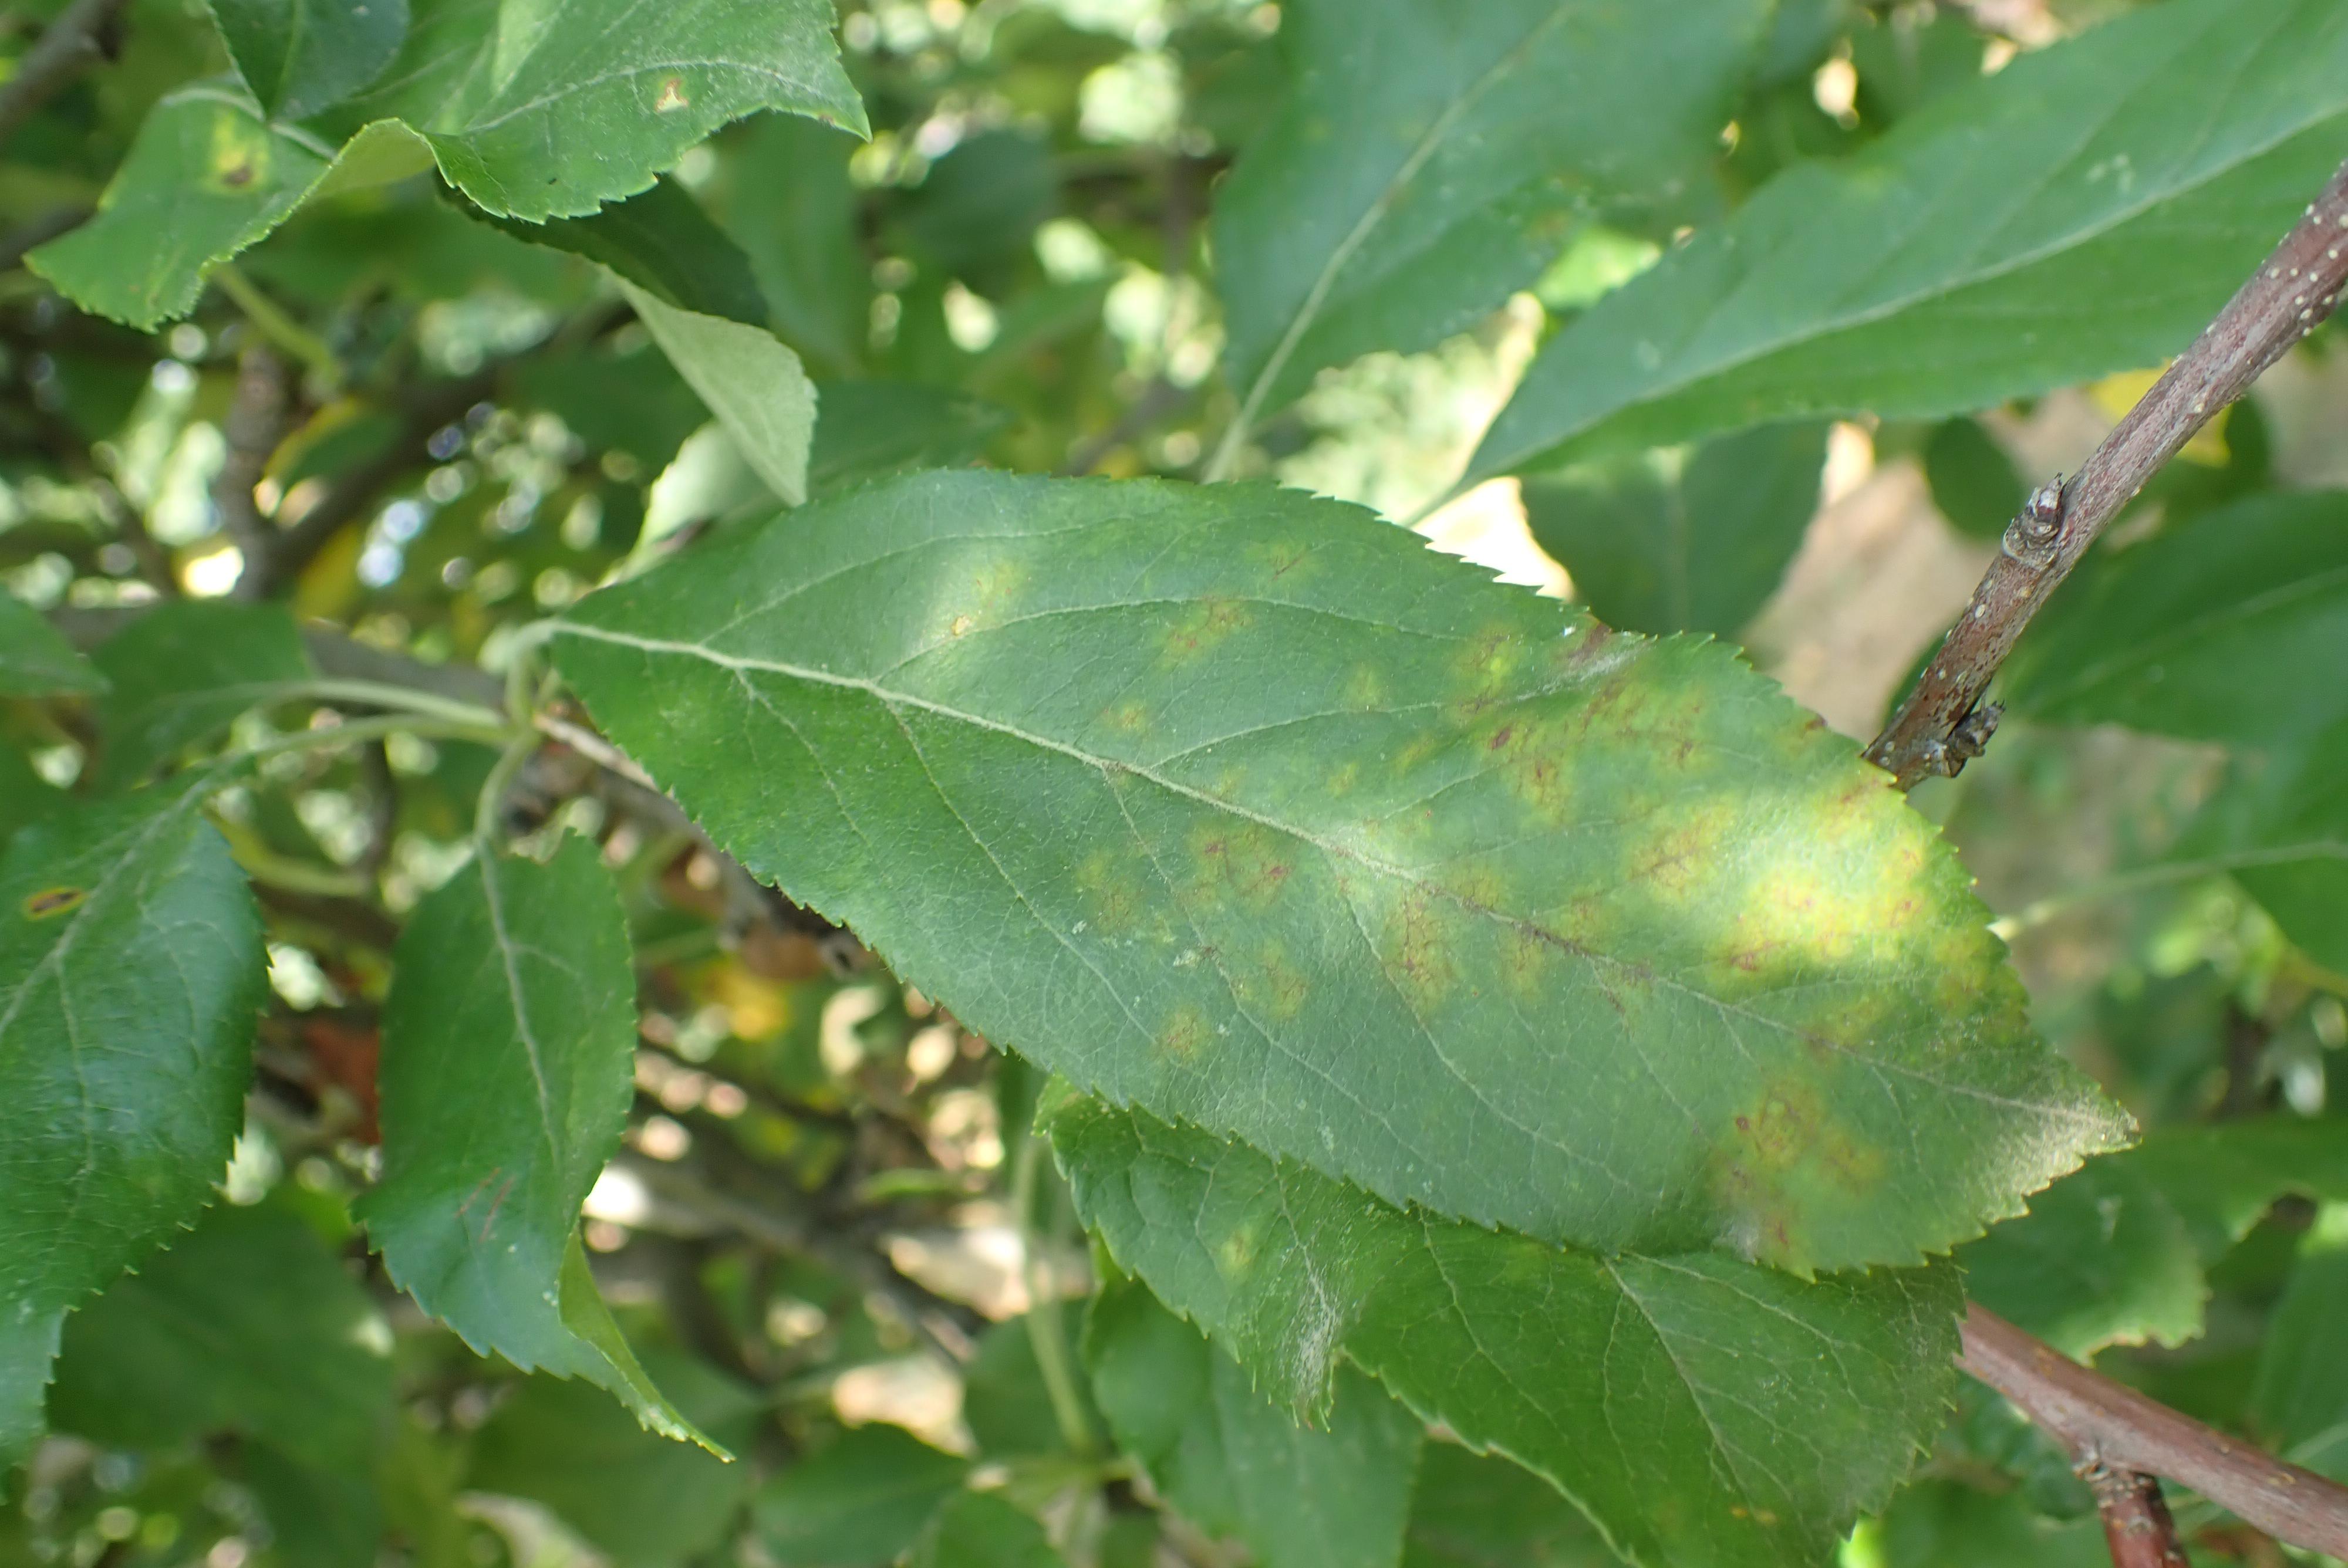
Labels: scab